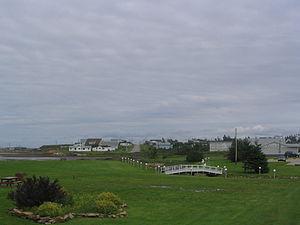
Le lieu Gabriel-Giraud à Bas-Caraquet, au Nouveau-Brunswick (Canada).
Le parc des Fondateurs est à la fois un parc du village de Bas-Caraquet, au Nouveau-Brunswick, et un site historique provincial connu en tant que lieu Gabriel-Giraud.
Bas-Caraquet est un village portuaire canadien du comté de Gloucester, au nord-est du Nouveau-Brunswick. Bas-Caraquet est en quelque sorte une banlieue de sa voisine Caraquet, mais possède sa propre économie et une histoire aussi ancienne.